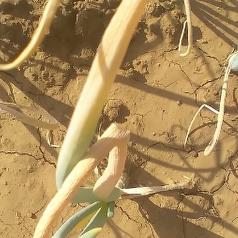
Crop: Onion
Condition: fusarium-d